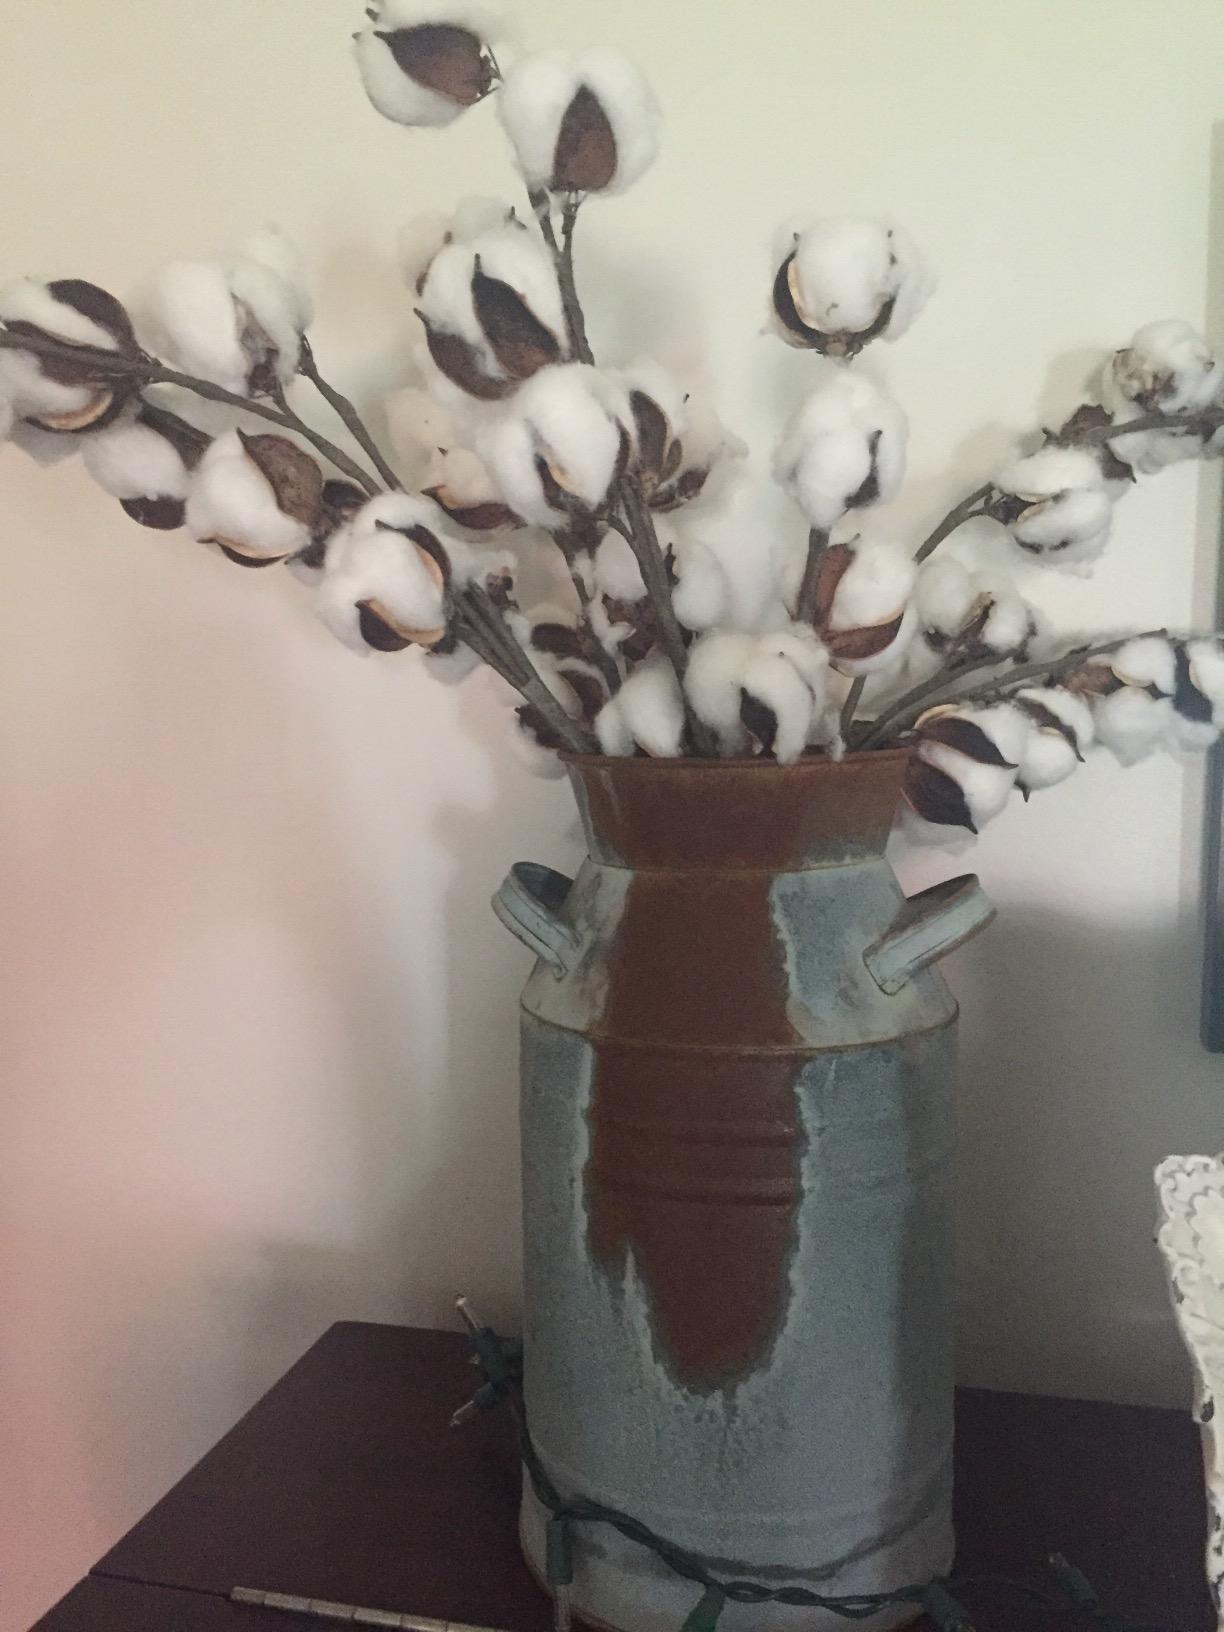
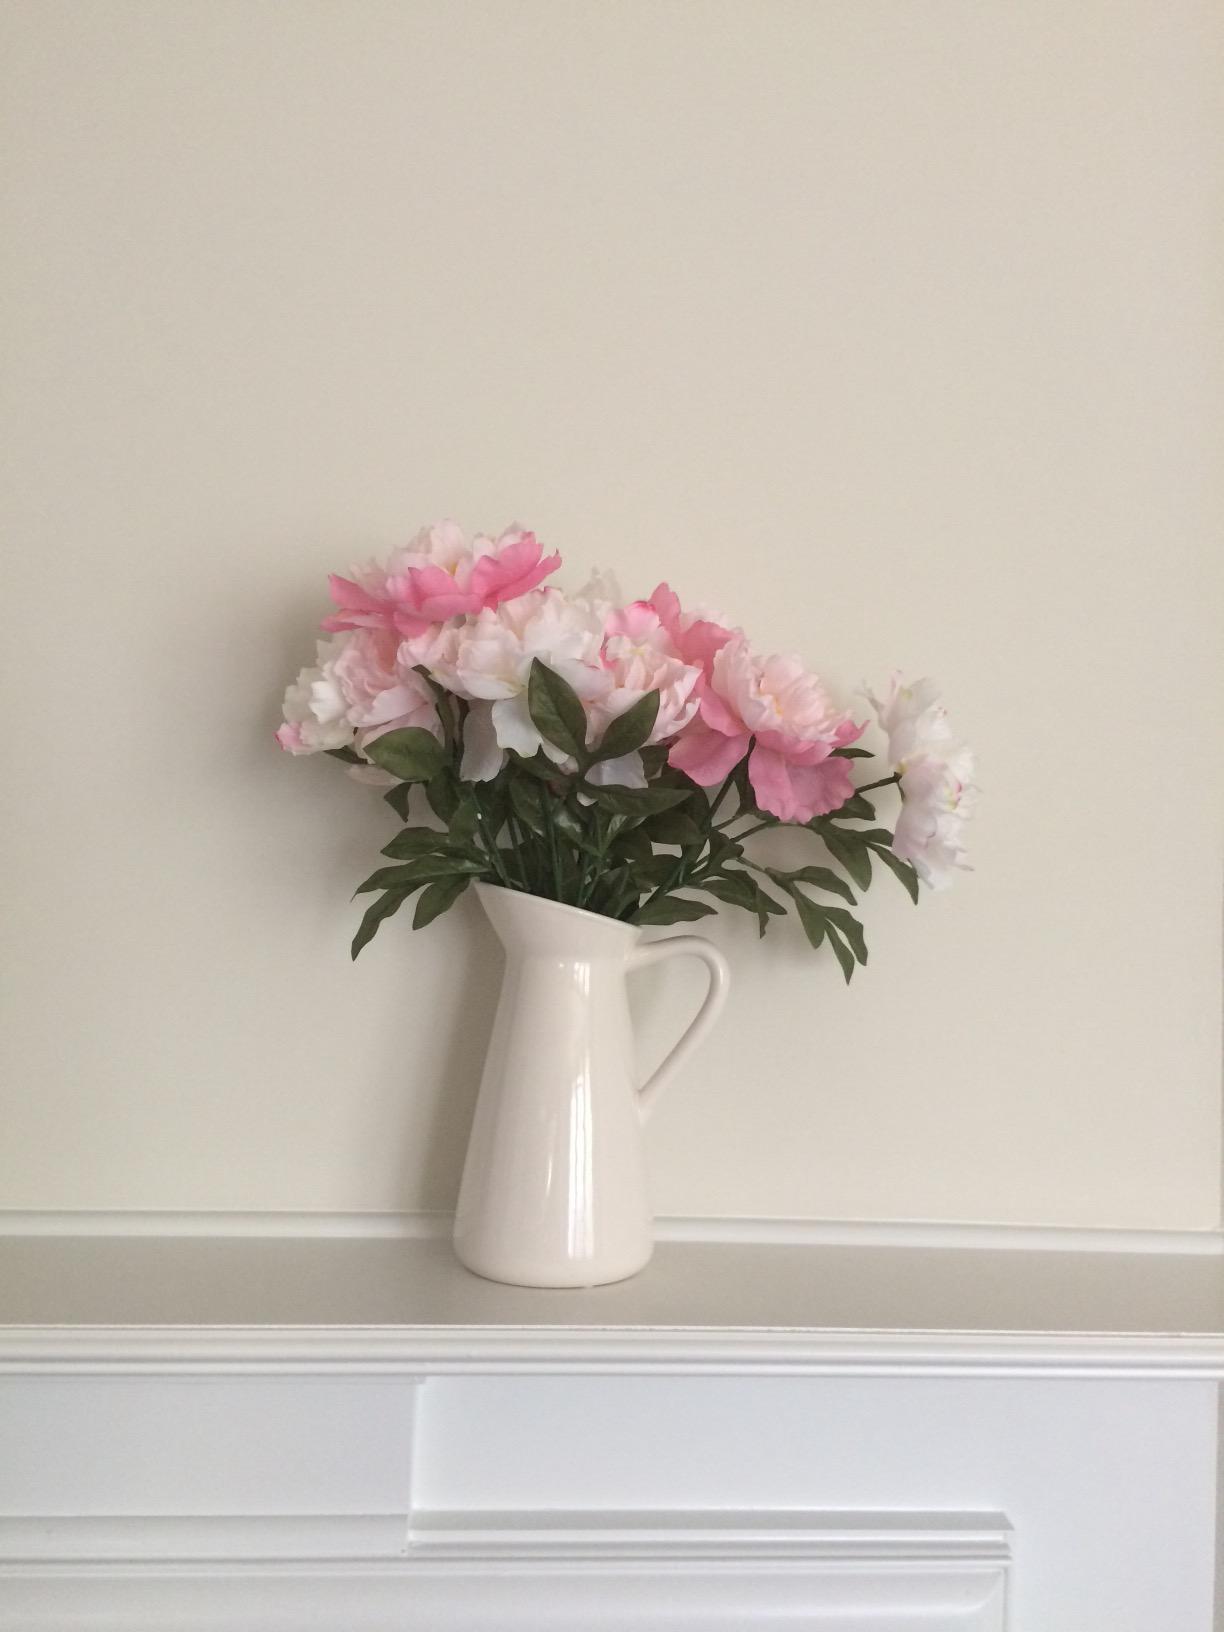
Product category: vase
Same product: no